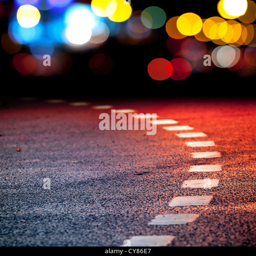
turning asphalt road with marking lines and reflections with colorful unfocused lights on a background